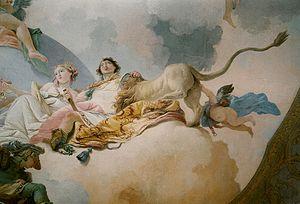
Giovanni Scajario est un peintre vénitien suiveur du style de Giambattista Tiepolo. Il réalisa quelques fresques à Venise et dans la région de Bassano.